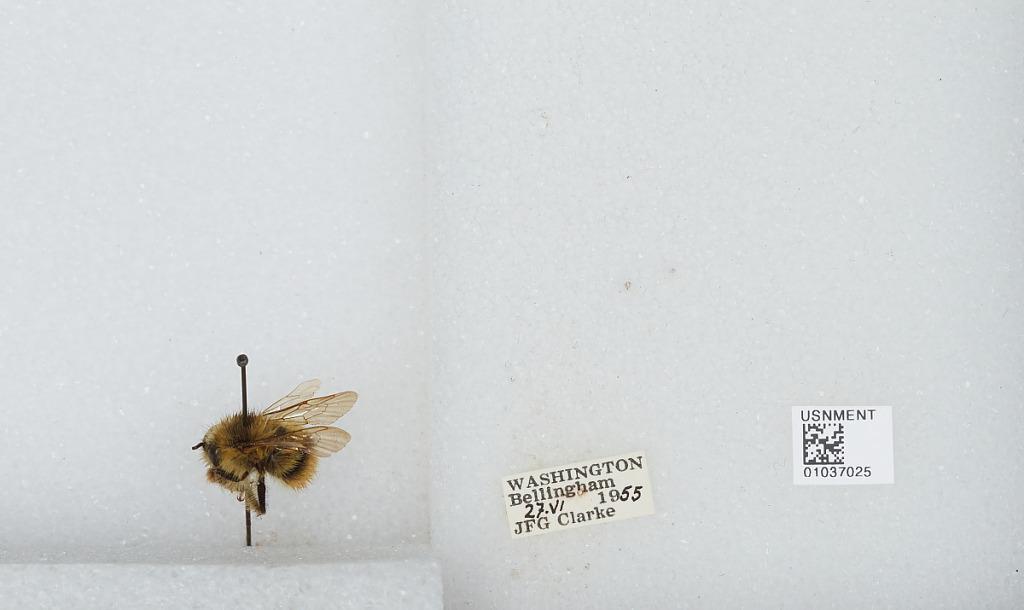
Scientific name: Bombus (Pyrobombus) mixtus Cresson
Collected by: J. Clarke
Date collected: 1955-6-27
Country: United States
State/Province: Washington
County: Whatcom
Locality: Bellingham
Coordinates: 48.7503, -122.475